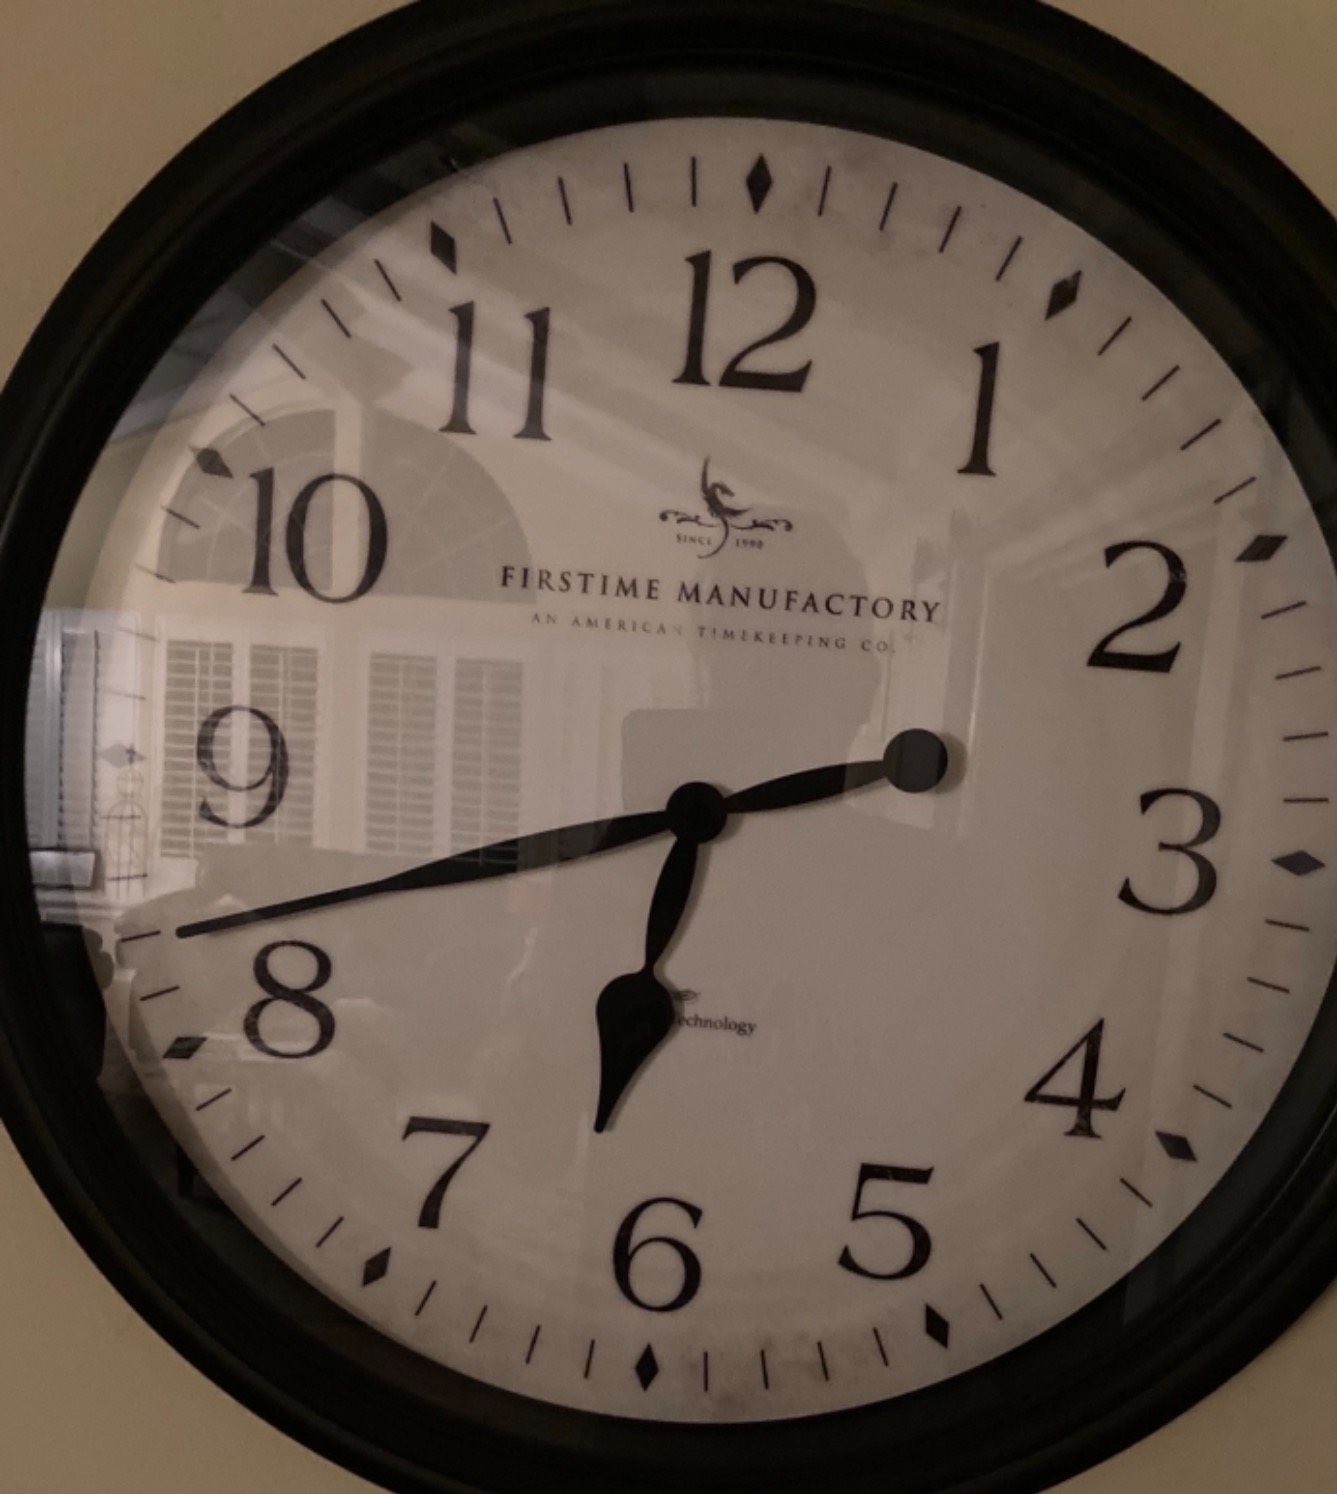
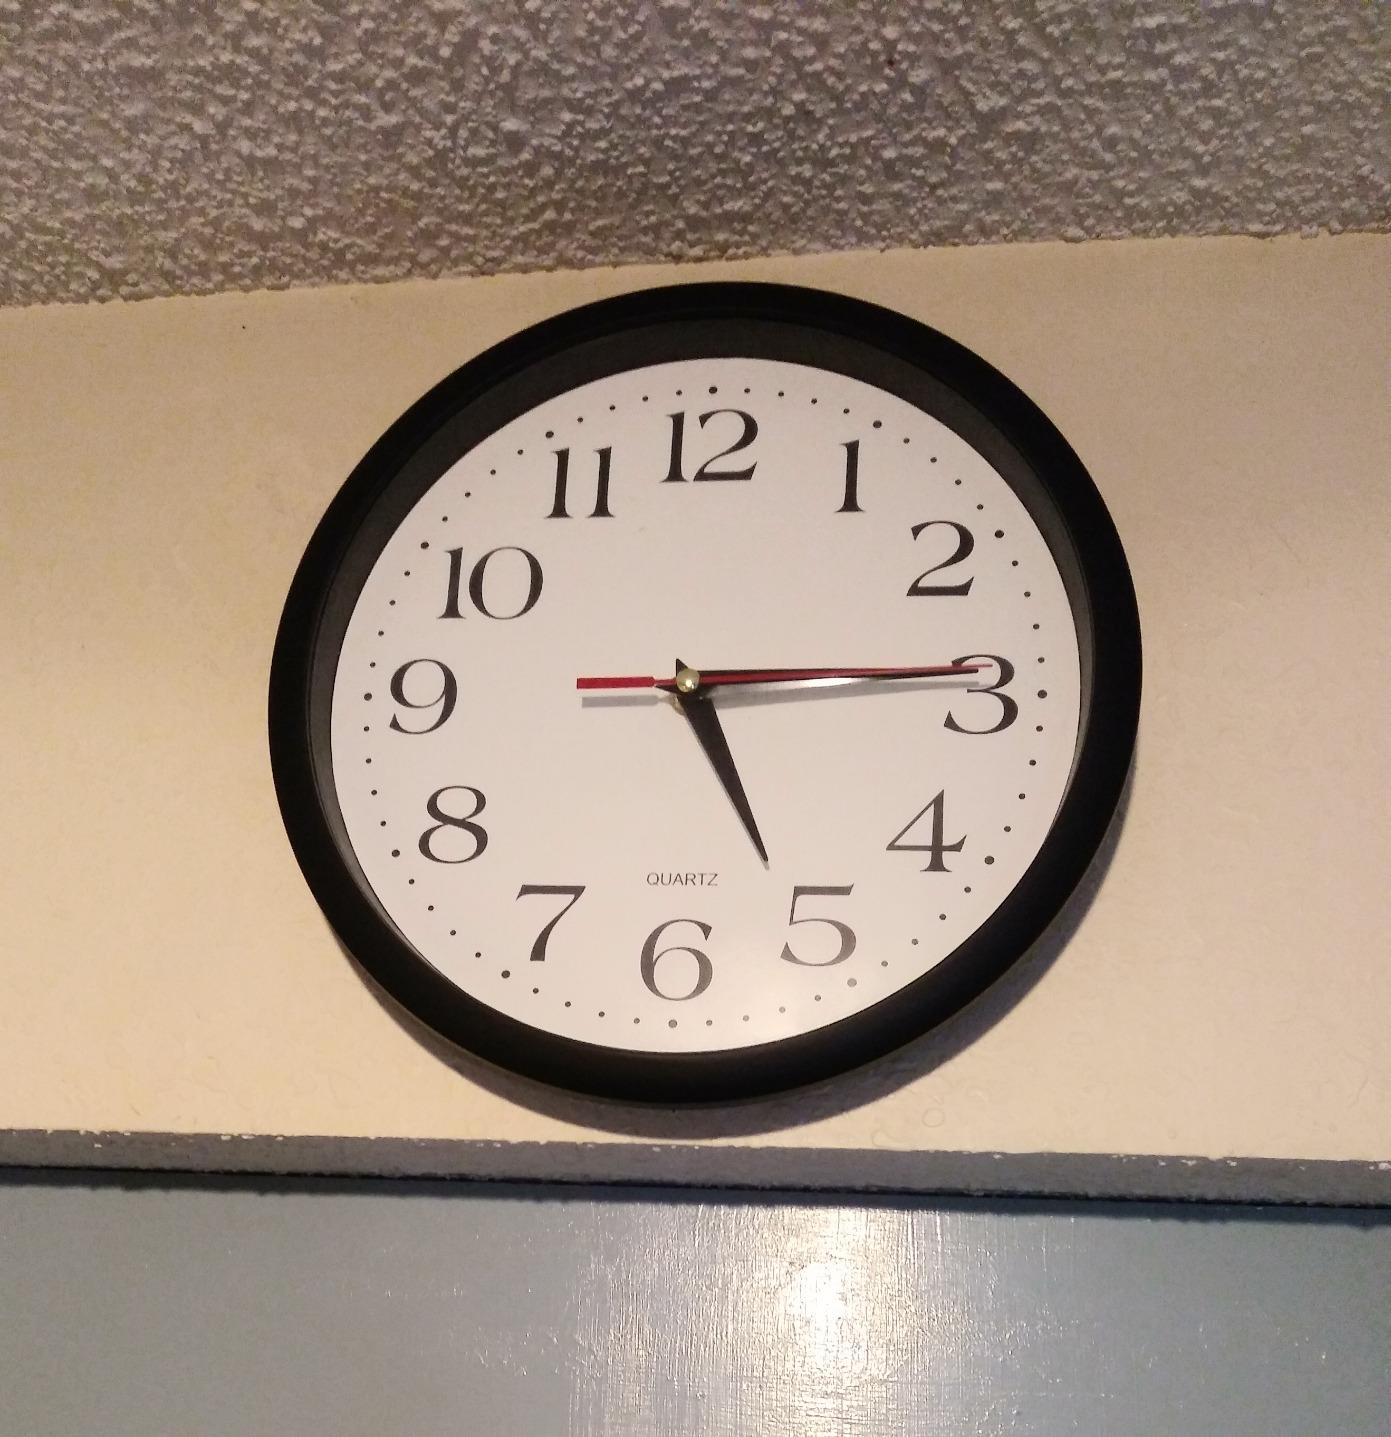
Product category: clock
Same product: no